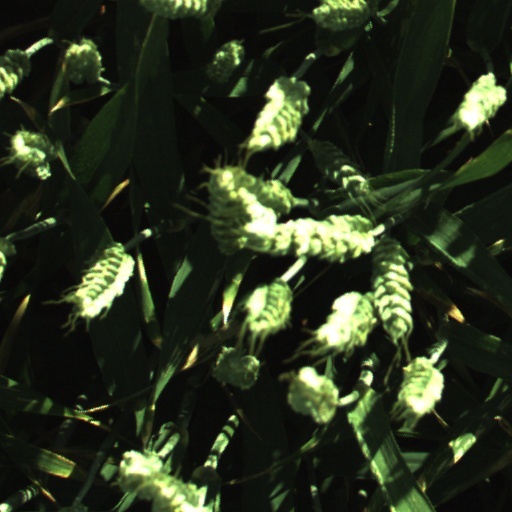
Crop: wheat